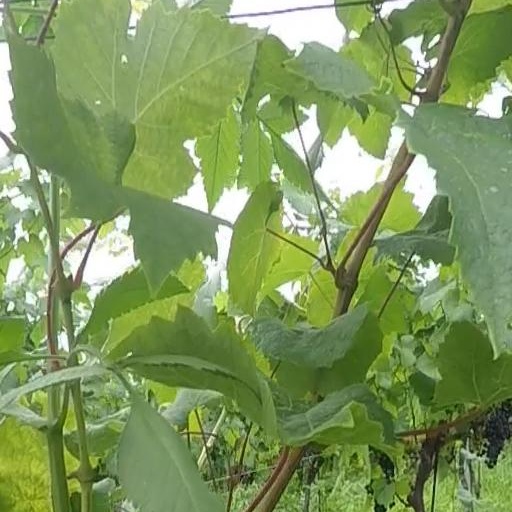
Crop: grape